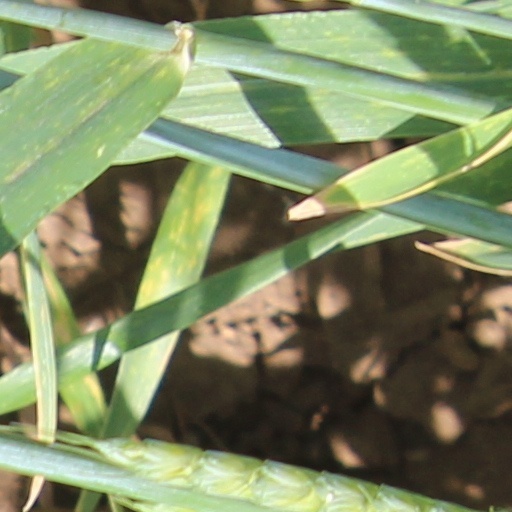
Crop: wheat